Weapon mount

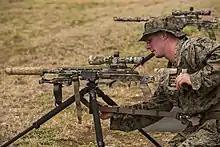
An M40A6 sniper rifle secured in a Hog Saddle mount

A mobile mount is a weapon mount that is portable or can be transported around by infantry.